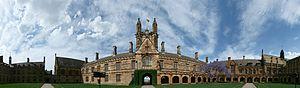
Le Quadrangle de l'Université de Sydney. L'architecte Edmund Blacket a dessiné les plans de ces bâtiments néogothiques en grès qui ont été édifiés en 1862. Le Flamboyant bleu (jacaranda mimosifolia), ici en fleur, qui orne la pelouse a un valeur sentimentale au sein de l'Université.